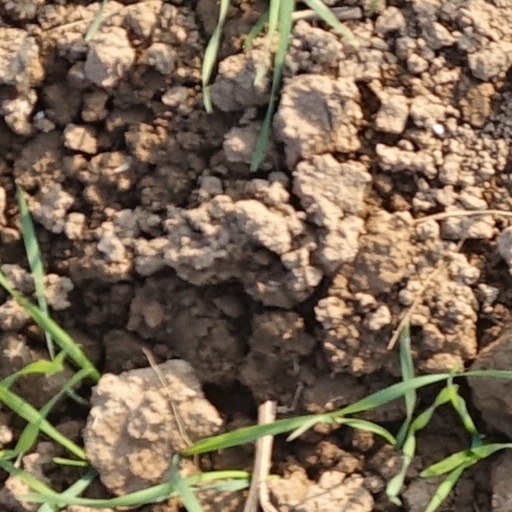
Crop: wheat